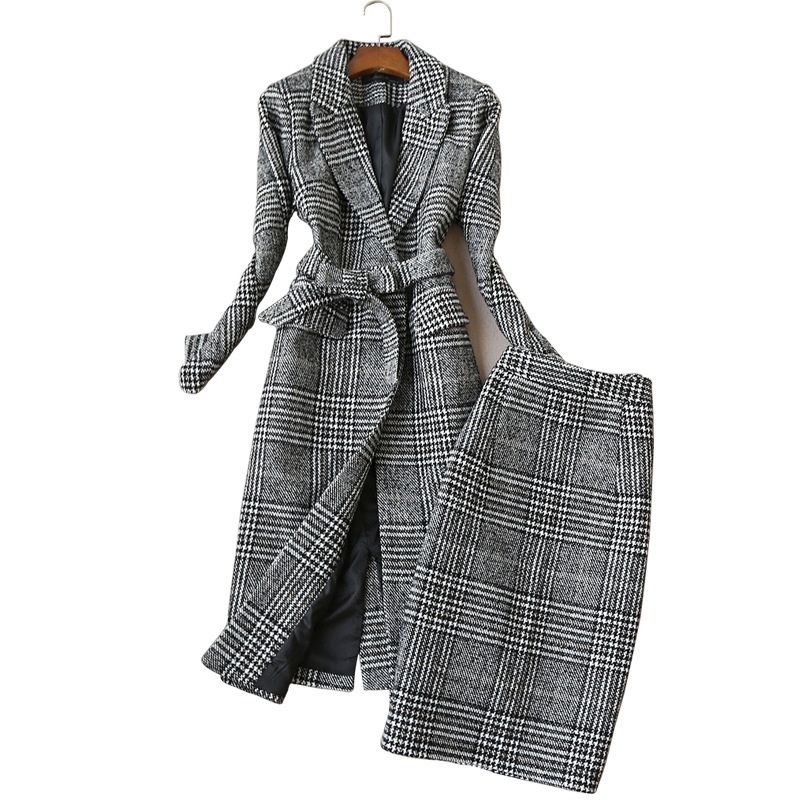
Check coat suit skirt skirt skirt
Style: Korean version Style: Skirt suit Jacket style: Small suit Skirt length: A long skirt Color: gray, sample treatment Size: S, M, L, XL, XXL 1. Asian sizes are 1 to 2 sizes smaller than European and American people. Choose the larger size if your size between two sizes. Please allow 2-3cm differences due to manual measurement. 2. Please check the size chart carefully before you buy the item, if you don't know how to choose size, please contact our customer service. 3.As you know, the different computers display colors differently, the color of the actual item may vary slightly from the following images.
Category: Apparel & Accessories > Clothing > Suits > Skirt Suits